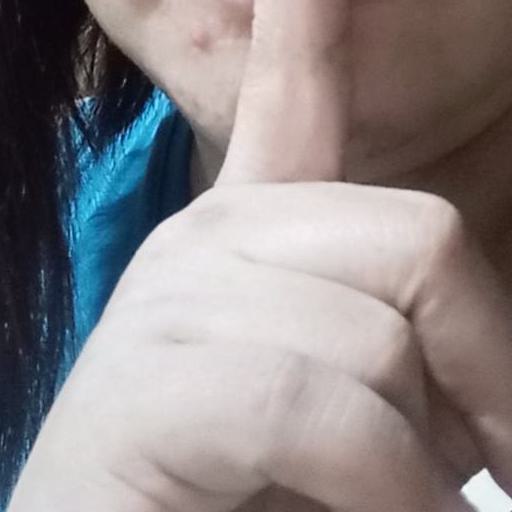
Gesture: mute